Dakky Kiær

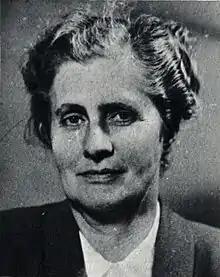
Dakky Kiær

Dagny Caroline "Dakky" Kiær (19 August 1892 – 21 July 1980) was a Norwegian politician for the Liberal Party, feminist and civic leader.